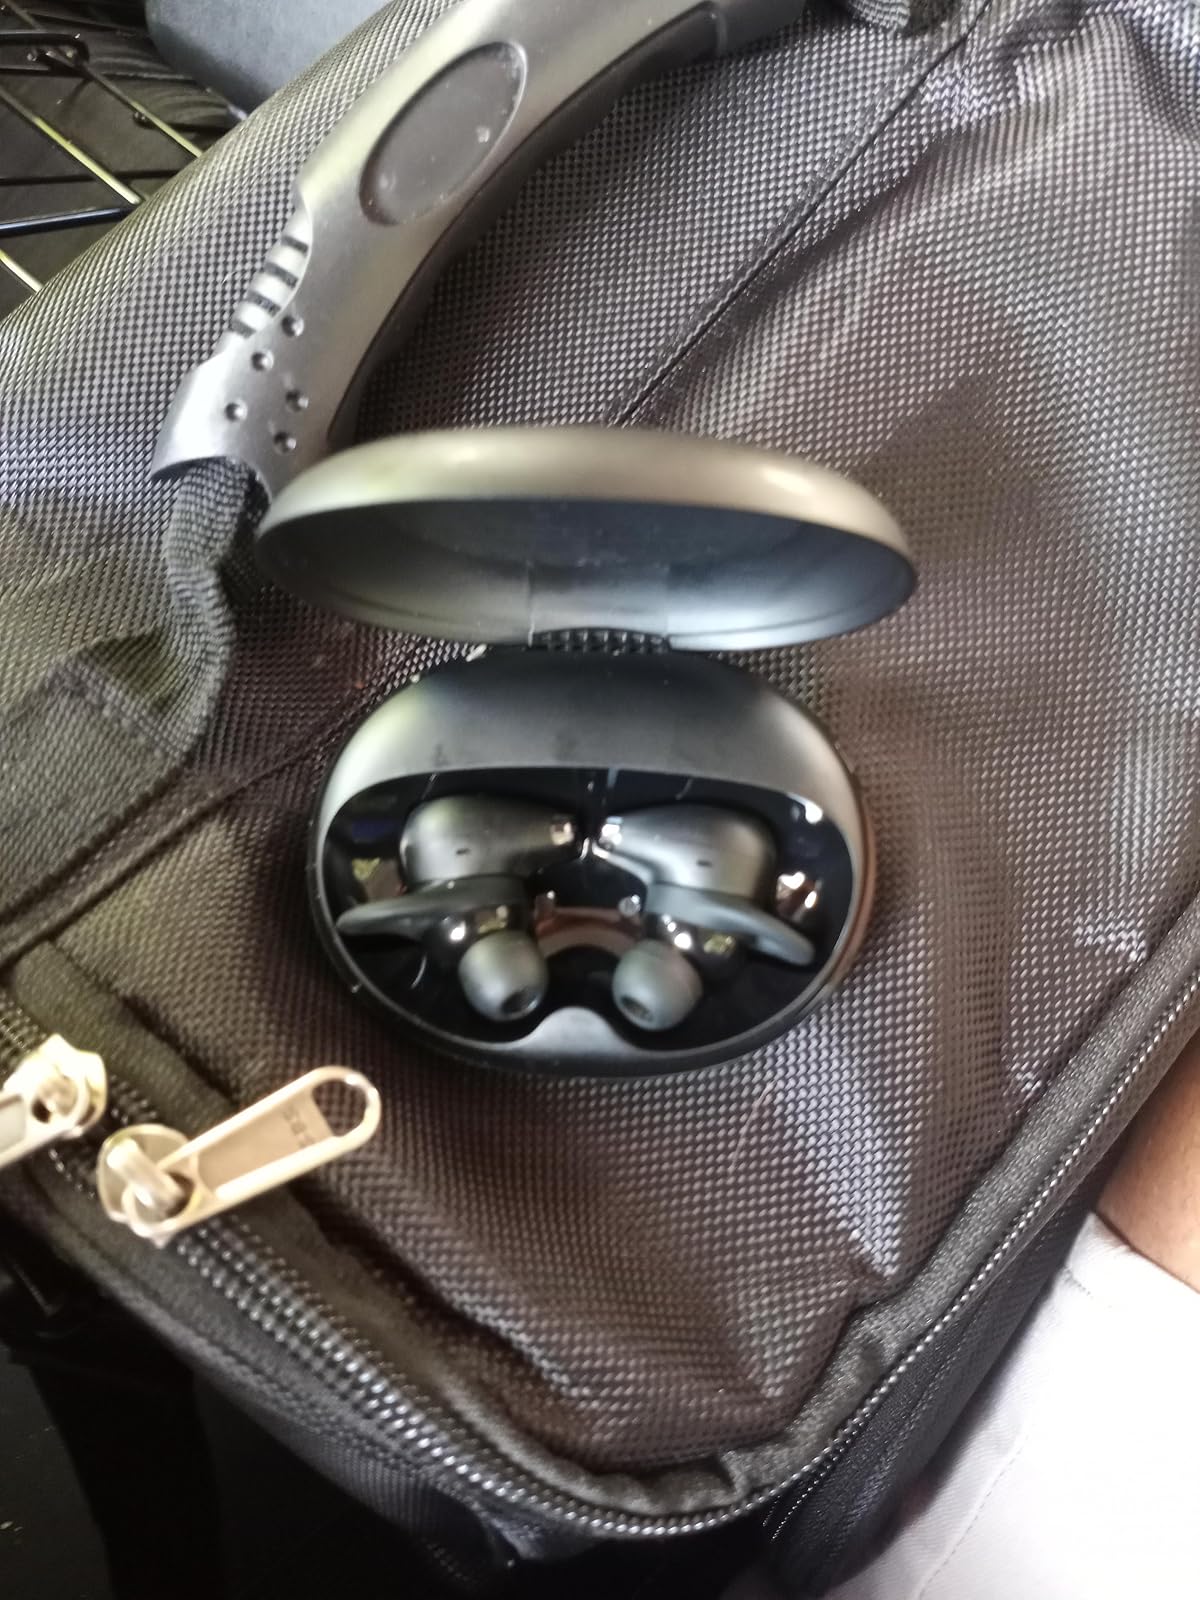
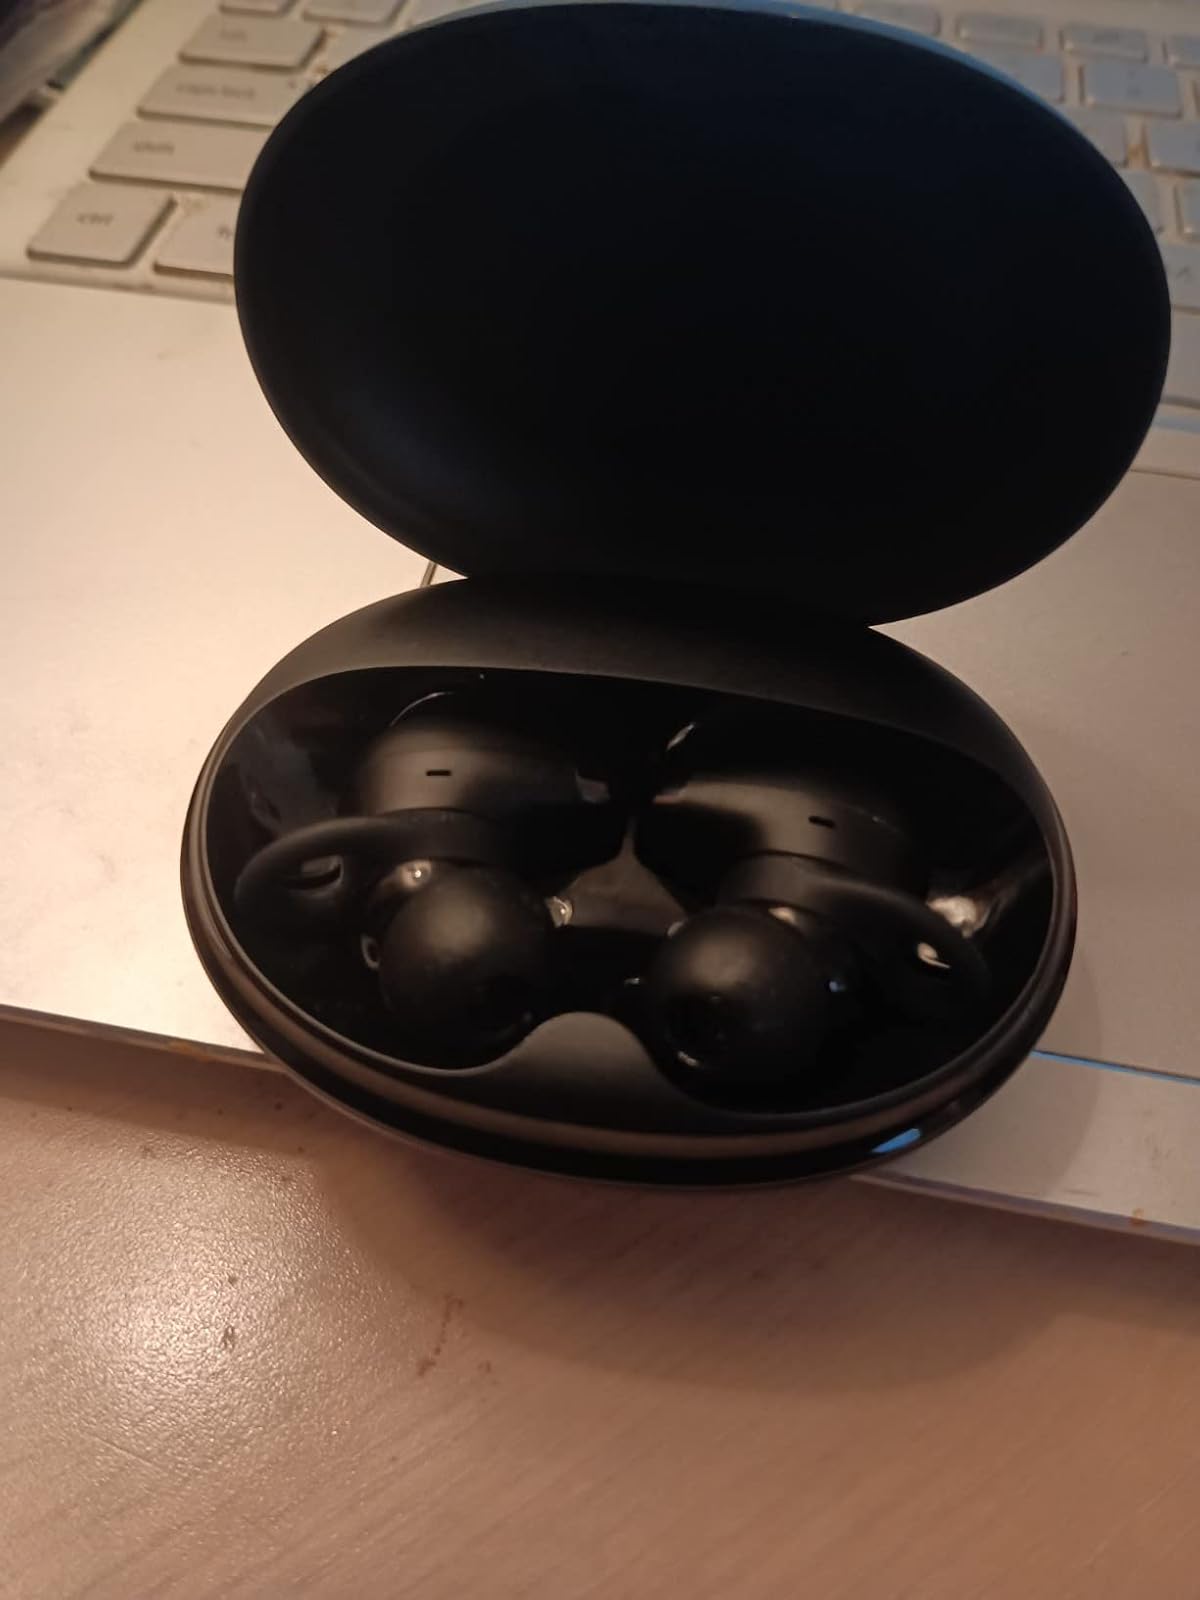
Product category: earbuds
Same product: yes